Answer in natural language. Consider the 3D positions of the objects in the scene and not just the 2D positions in the image. Is the centerpoint of  Doorway at a higher height than pedestal sink with a wide basin? Choose between the following options: no or yes
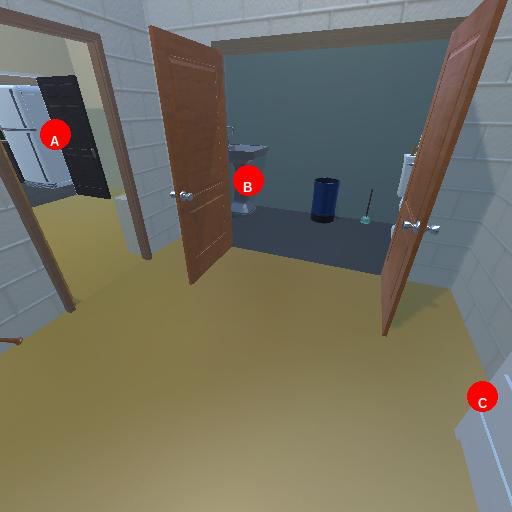
<answer>no</answer>